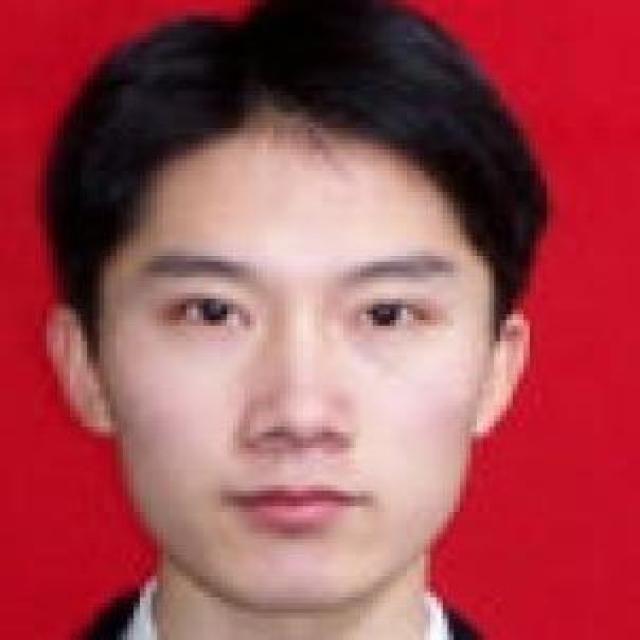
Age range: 21-44